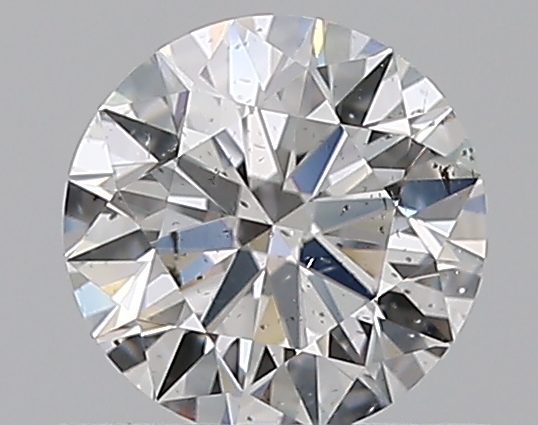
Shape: round
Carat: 0.5
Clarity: SI2
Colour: F
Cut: EX
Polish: EX
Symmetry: VG
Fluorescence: N
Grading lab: GIA
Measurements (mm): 5.07 x 5.09 x 3.14